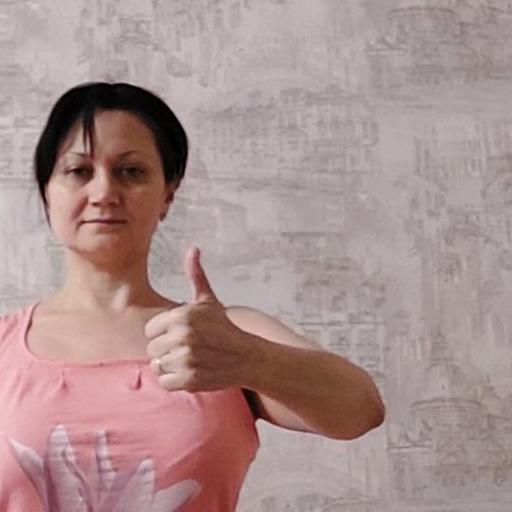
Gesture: like